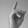
ASL letter: D